Khwaja Alimullah

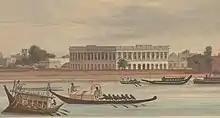
House of Alimullah on the bank of Buriganga in 1847

The ancestors of the Khwajas were said to have been traders of gold dust and leather in Kashmir. The earliest founder of the Dhaka Nawab Estate is Khwaja Hafizullah, who upheld the family tradition and made his fortune in trade and commerce. Leather and salt were the major items of his business. In collaboration with the European merchants in Dhaka, he developed a flourishing business in hides, skins, salt and spices.